St Hilda's School

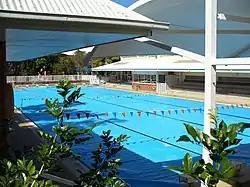
St Hilda's School pool

St Hilda's is situated on a single, campus, featuring gardens and bushland, at Southport, located one hour's drive south of Brisbane on Australia's Gold Coast. The school comprises a primary school (Pre-Preparatory to Year 6), middle school (Years 7 to 9) and senior school (Years 10 to 12). The whole school is on the one grounds, although the primary school is separate from the middle and senior schools. The middle and senior schools share facilities and teaching staff. The school has two libraries, the Junior School Library and Senior School Library, as well as IT facilities.